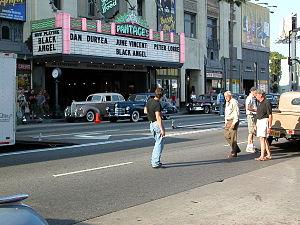
The Pantages Theatre, précédemment nommé RKO Pantages Theatre, est une salle de spectacle située au 6233 Hollywood Boulevard à Hollywood en Californie, États-Unis. Elle a ouvert le 4 juin 1930.
Hollywood Boulevard est l’une des plus célèbres avenues du quartier de Hollywood, dans la ville américaine de Los Angeles en Californie.
Le Dahlia noir est un film américano-germano-français réalisé par Brian De Palma, sorti en 2006. Il s'agit d'une adaptation du roman Le Dahlia noir de James Ellroy, lui-même inspiré de l'affaire du Dahlia noir.